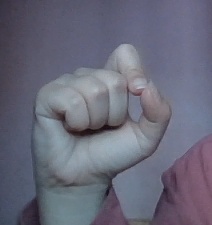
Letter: fa